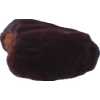
Label: dates